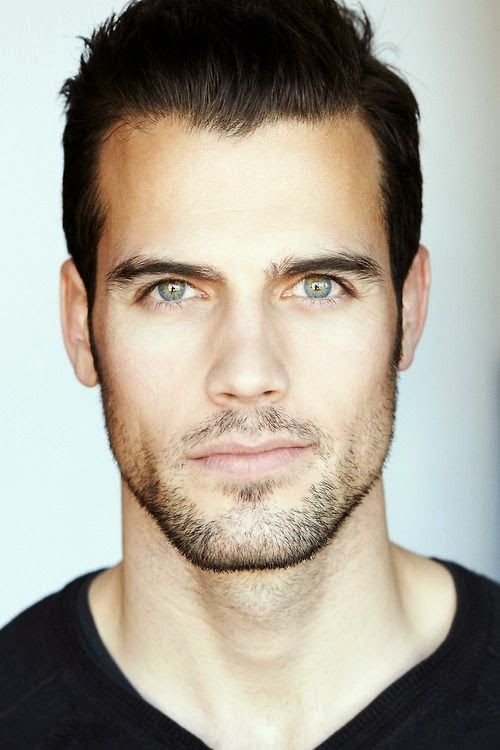
Gender: men